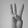
ASL letter: W